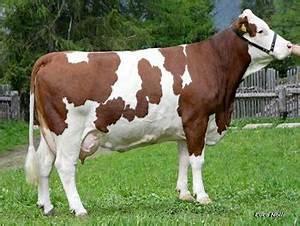
cow